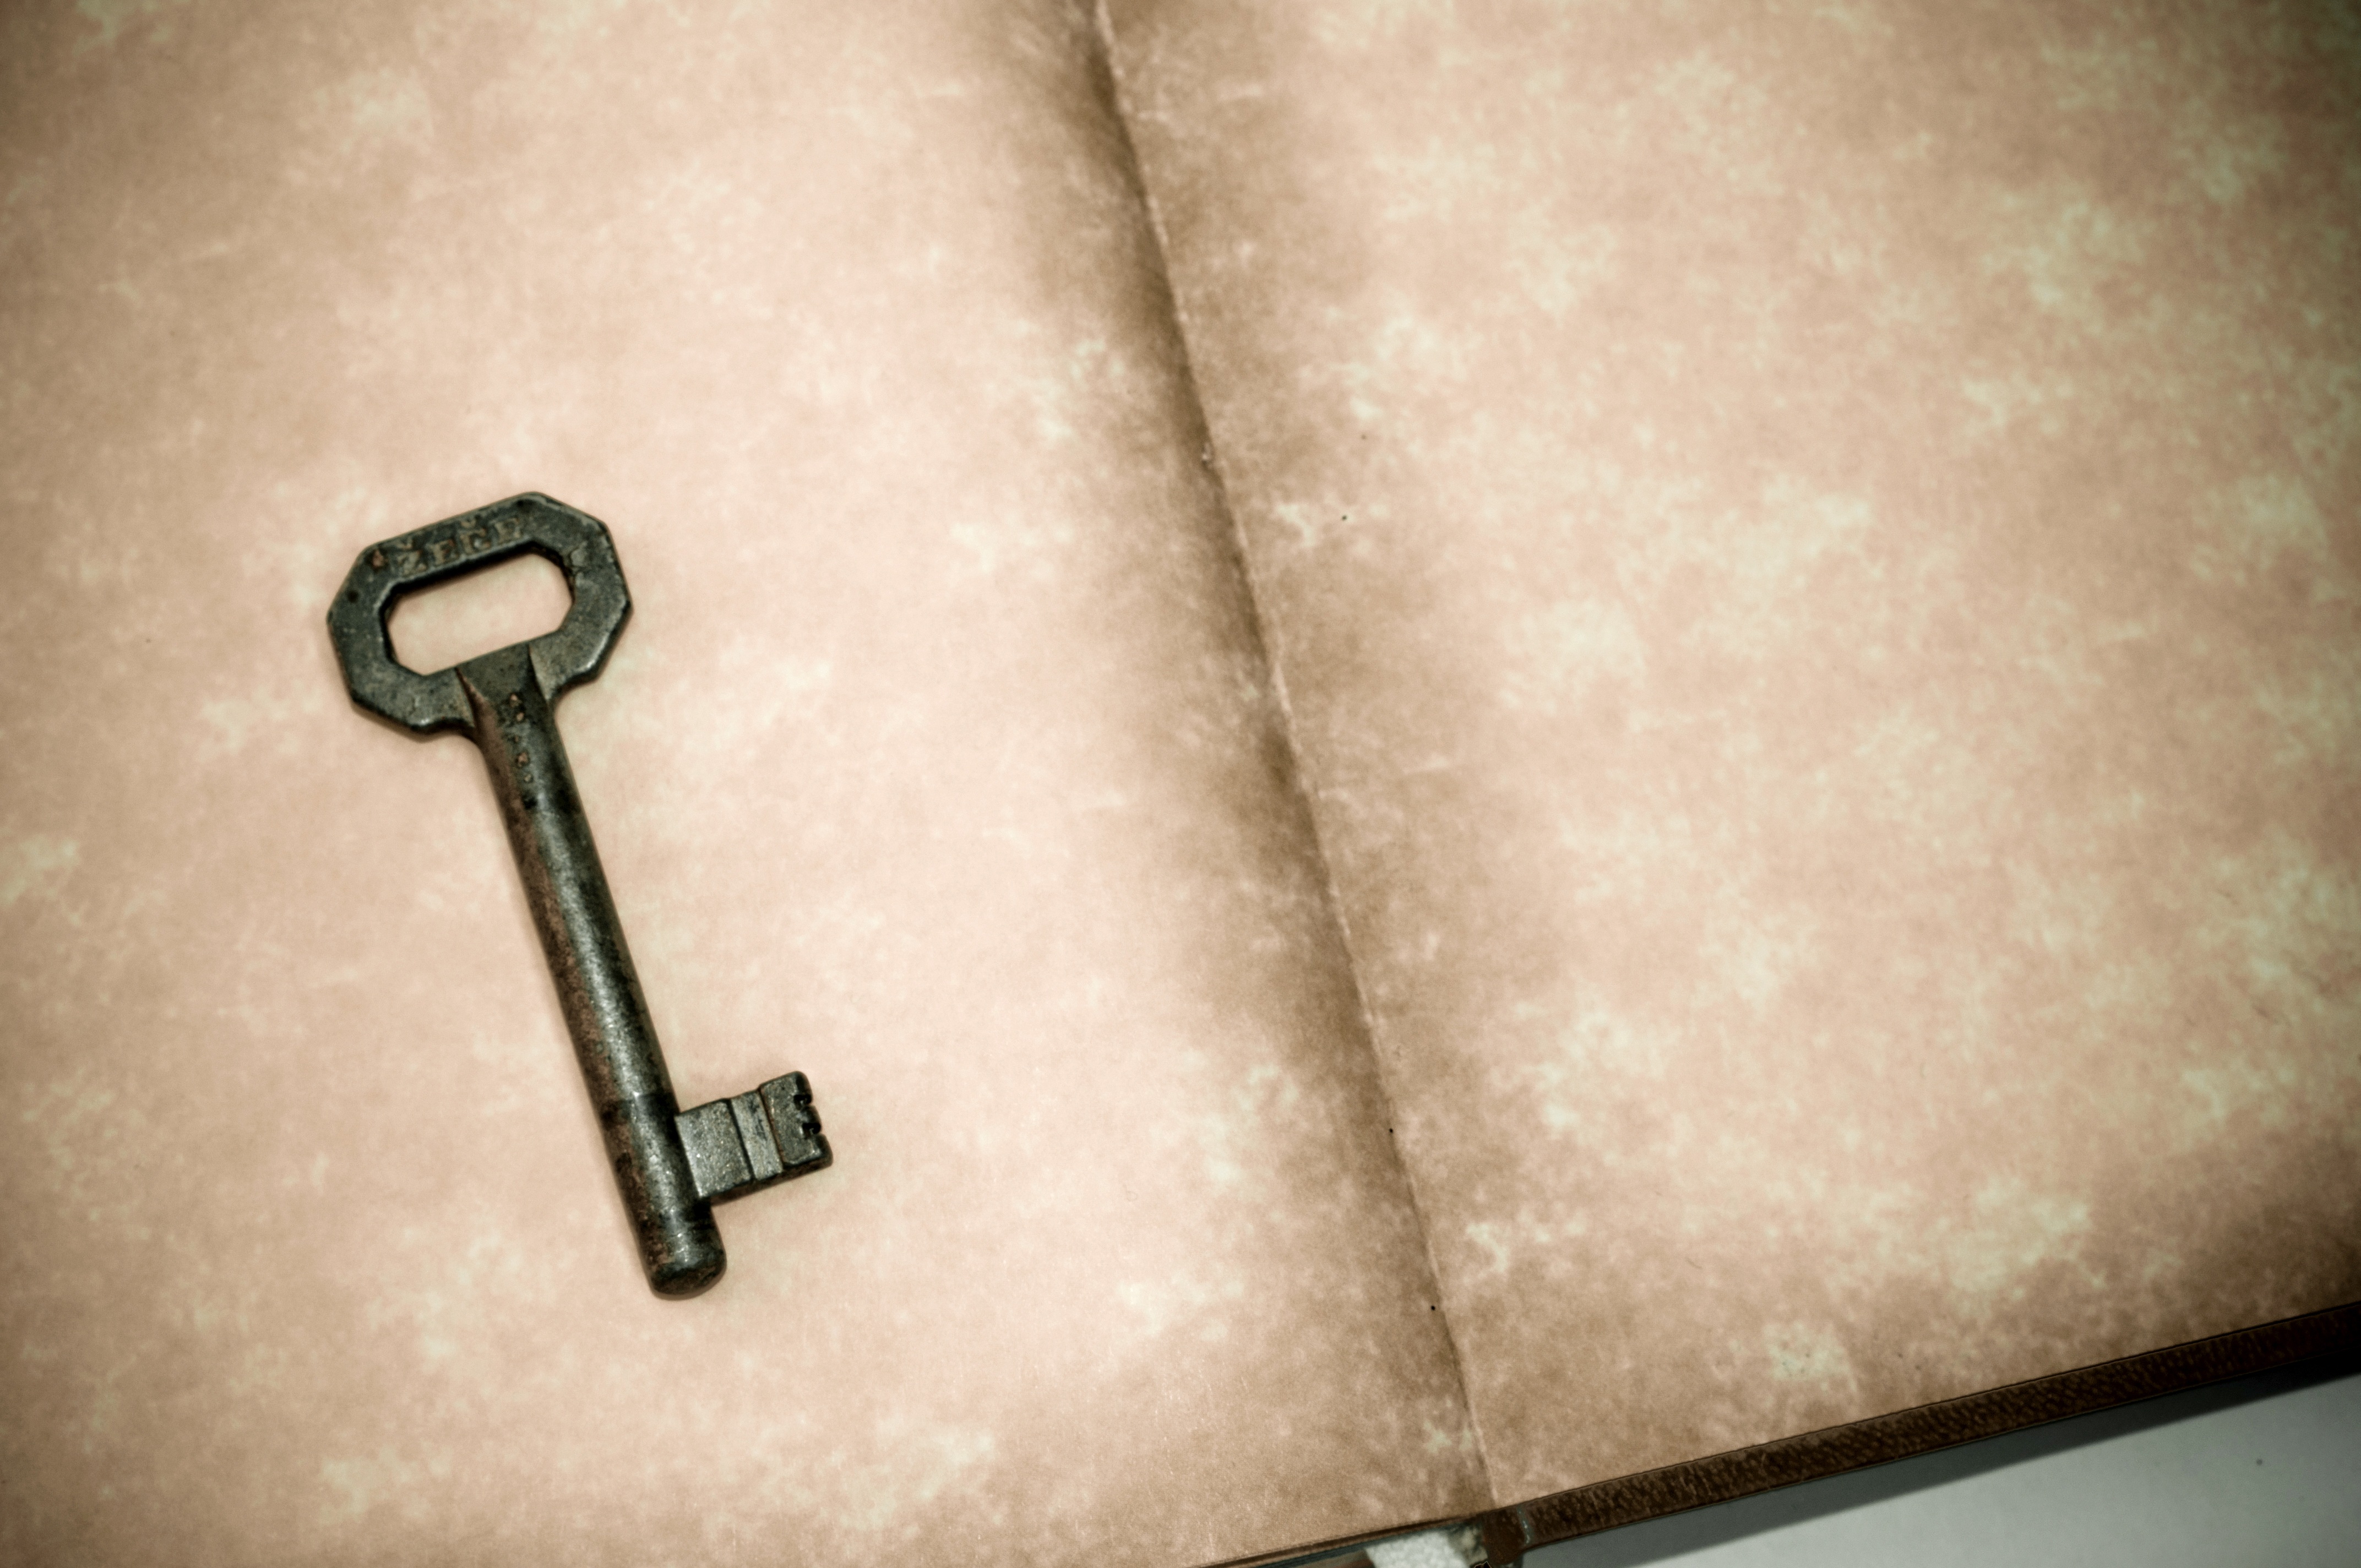
hand, table, book, open, photography, vintage, number, old, key, metal, paper, arm, close up, human body, rusty, horizontal, organ, shape, backgrounds, nobody, copy space, old fashioned, no people, book cover, directly above, high angle view